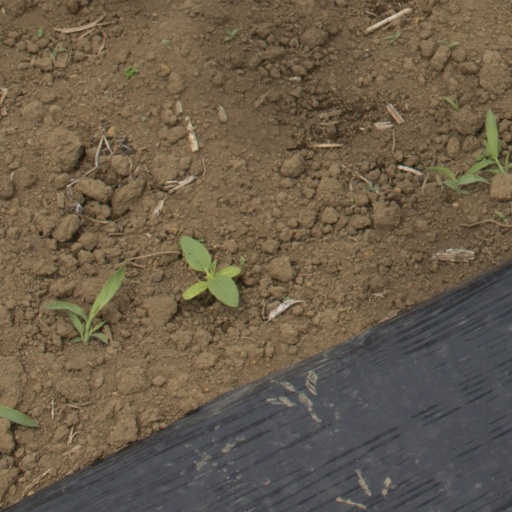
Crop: Jerusalem artichoke